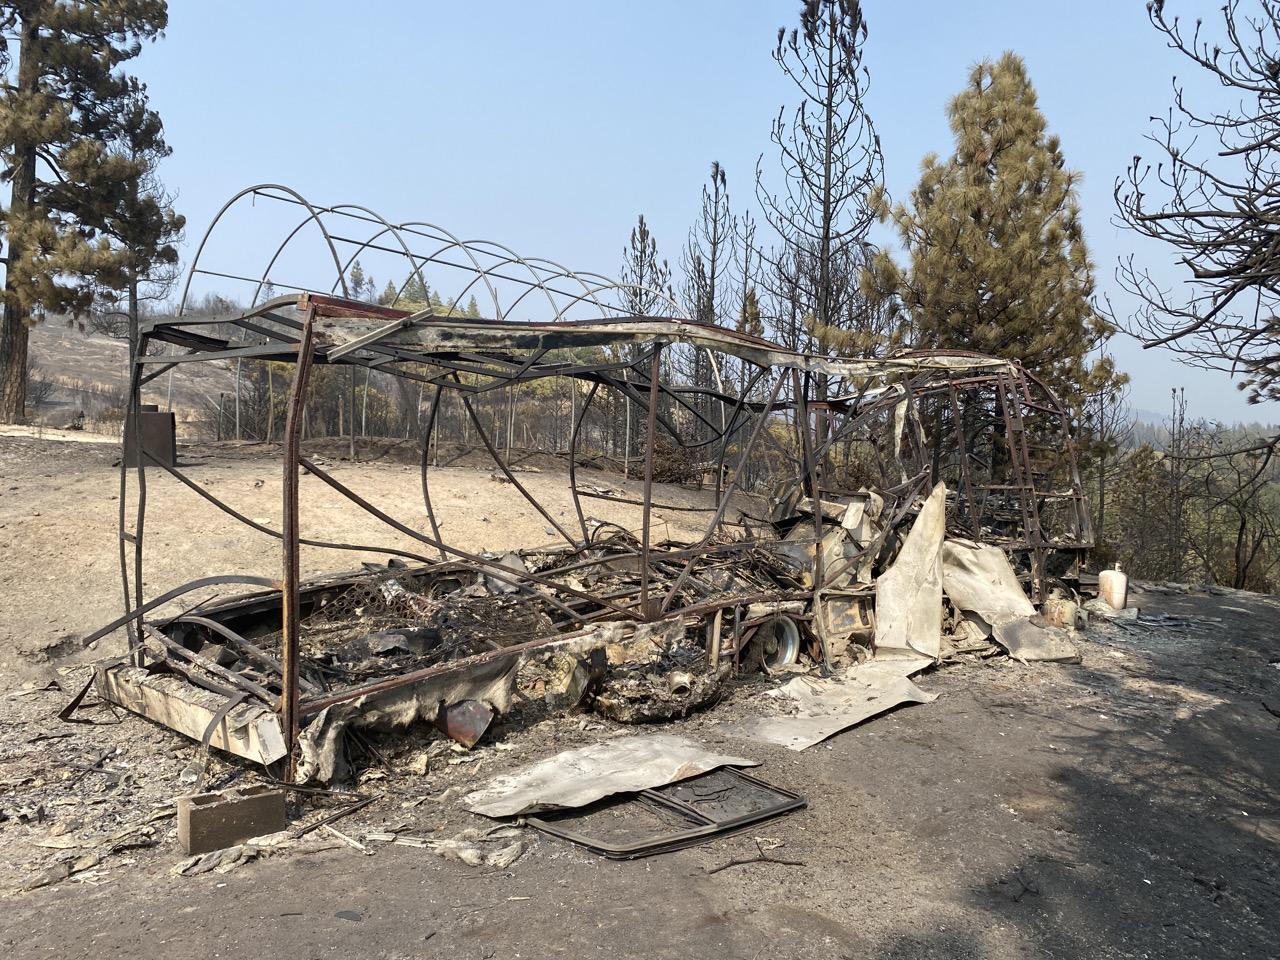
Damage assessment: destroyed